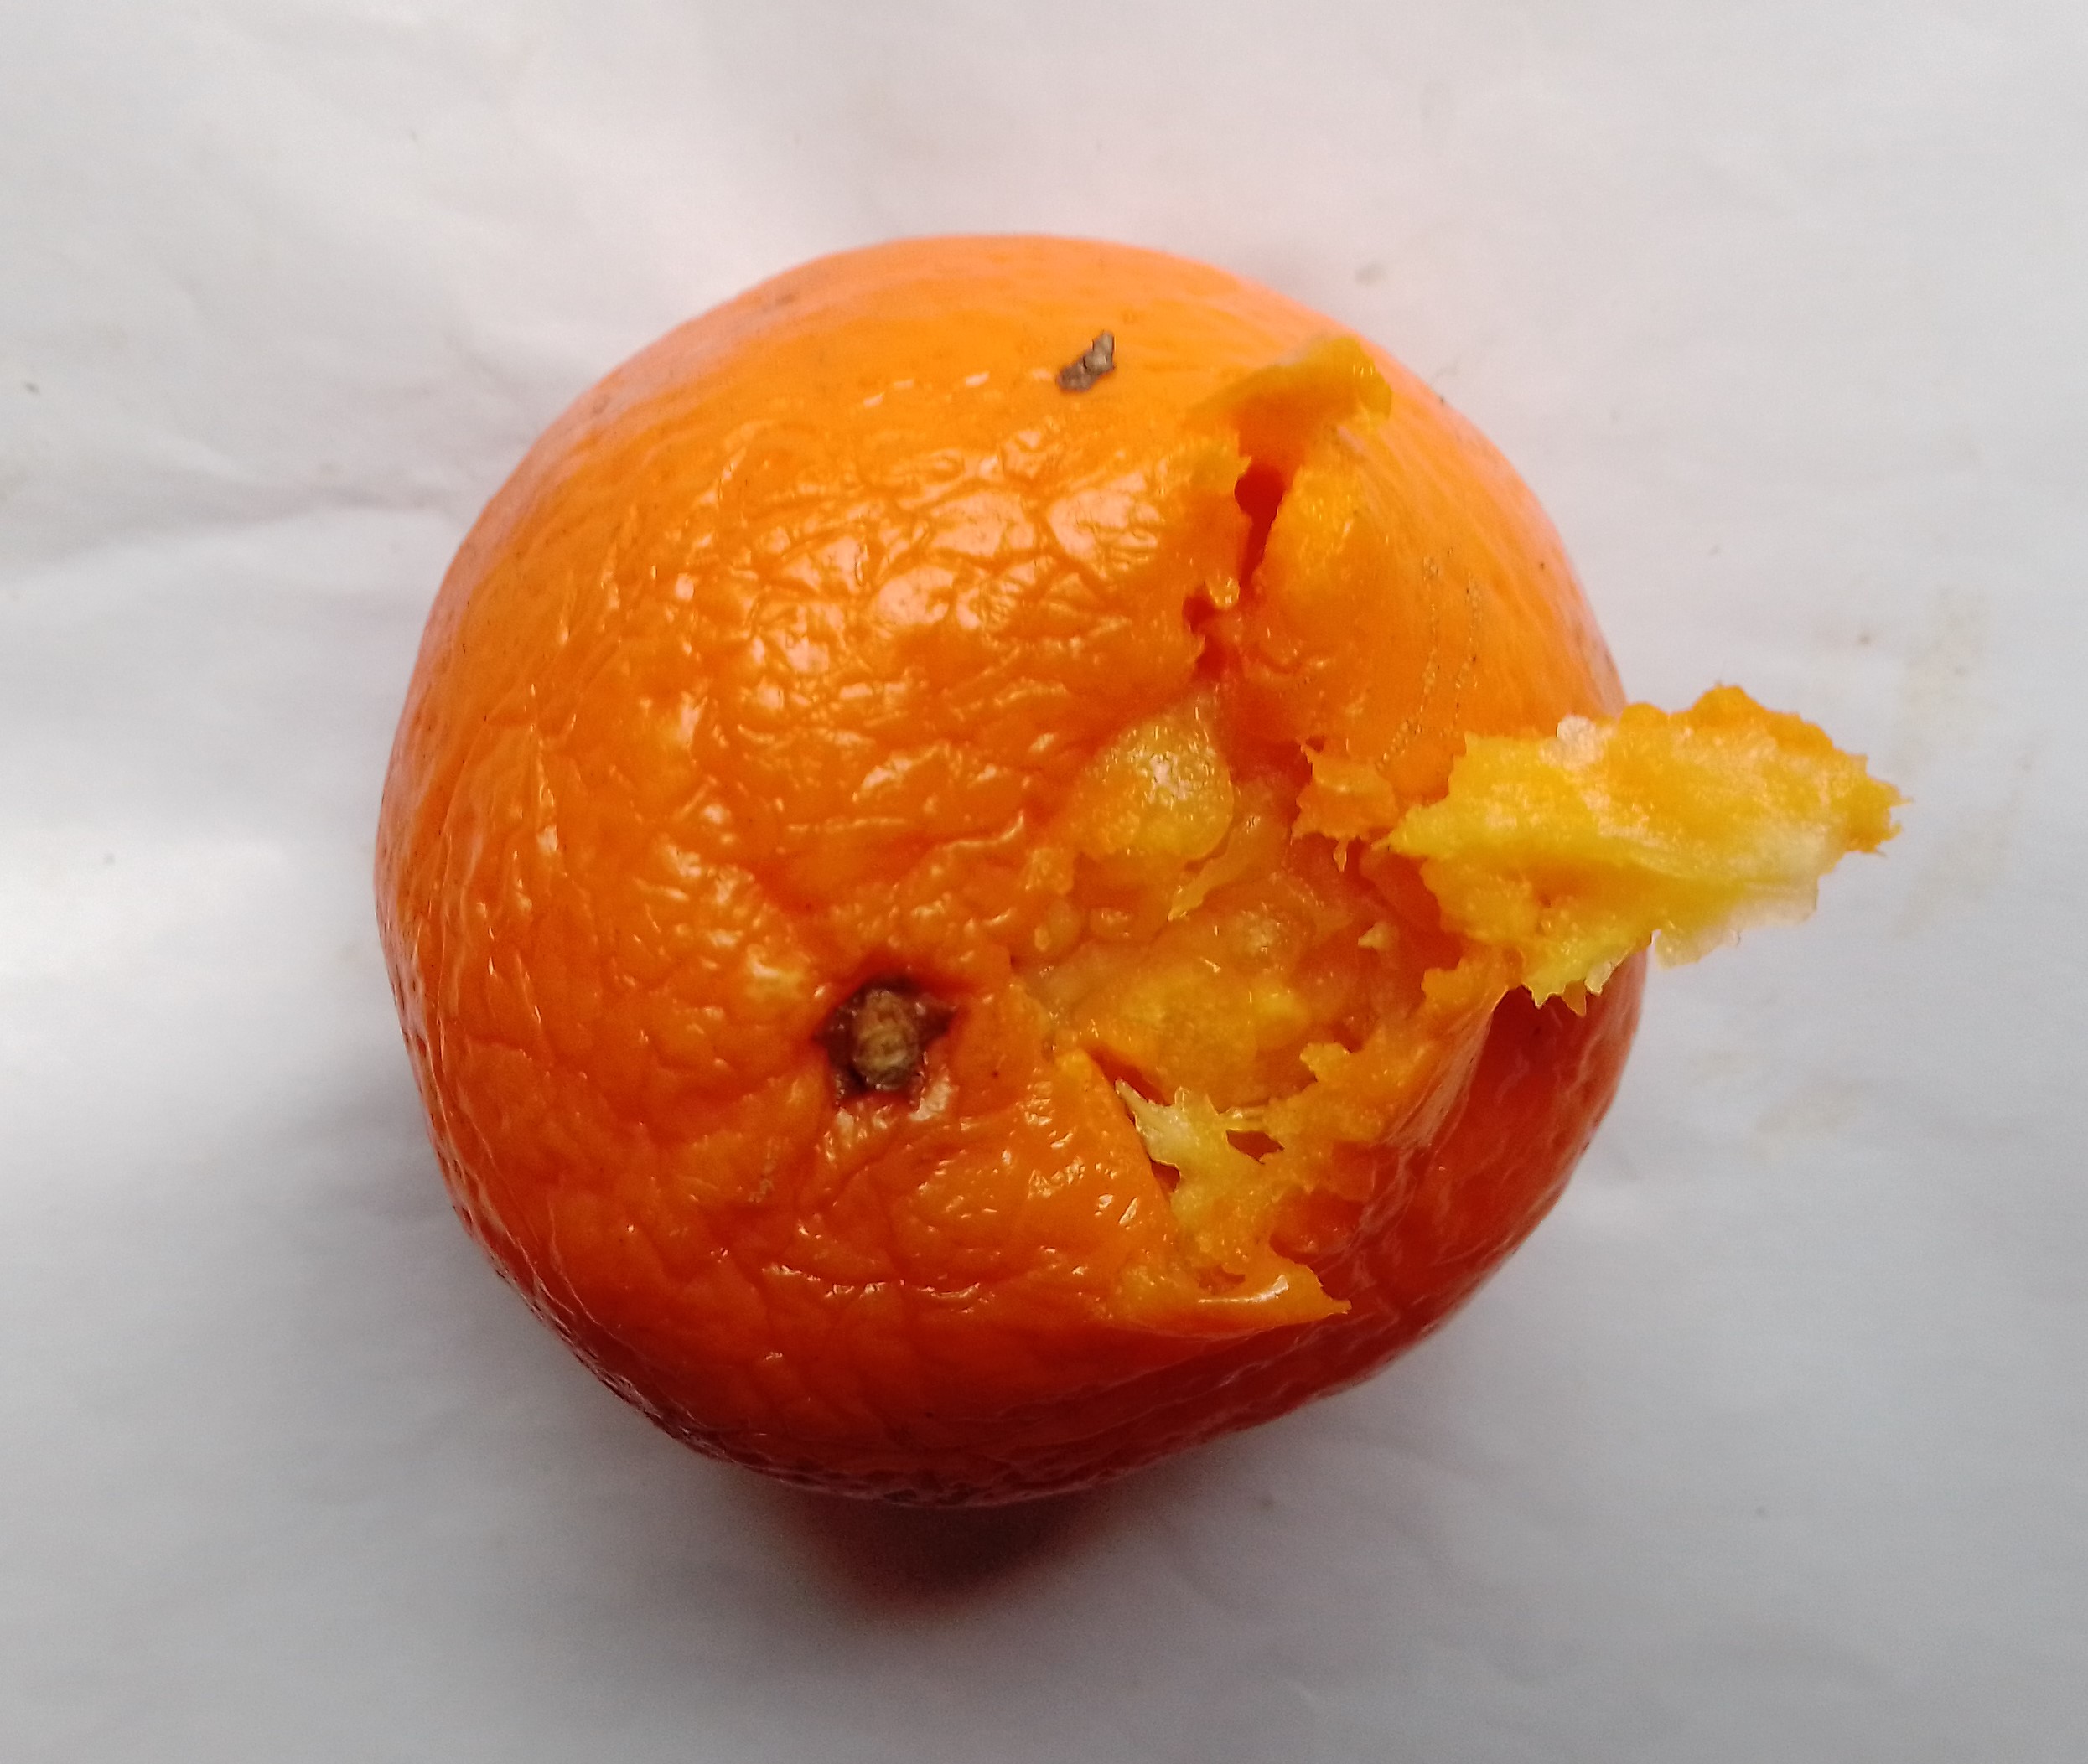
Fruit: orange
Condition: rotten